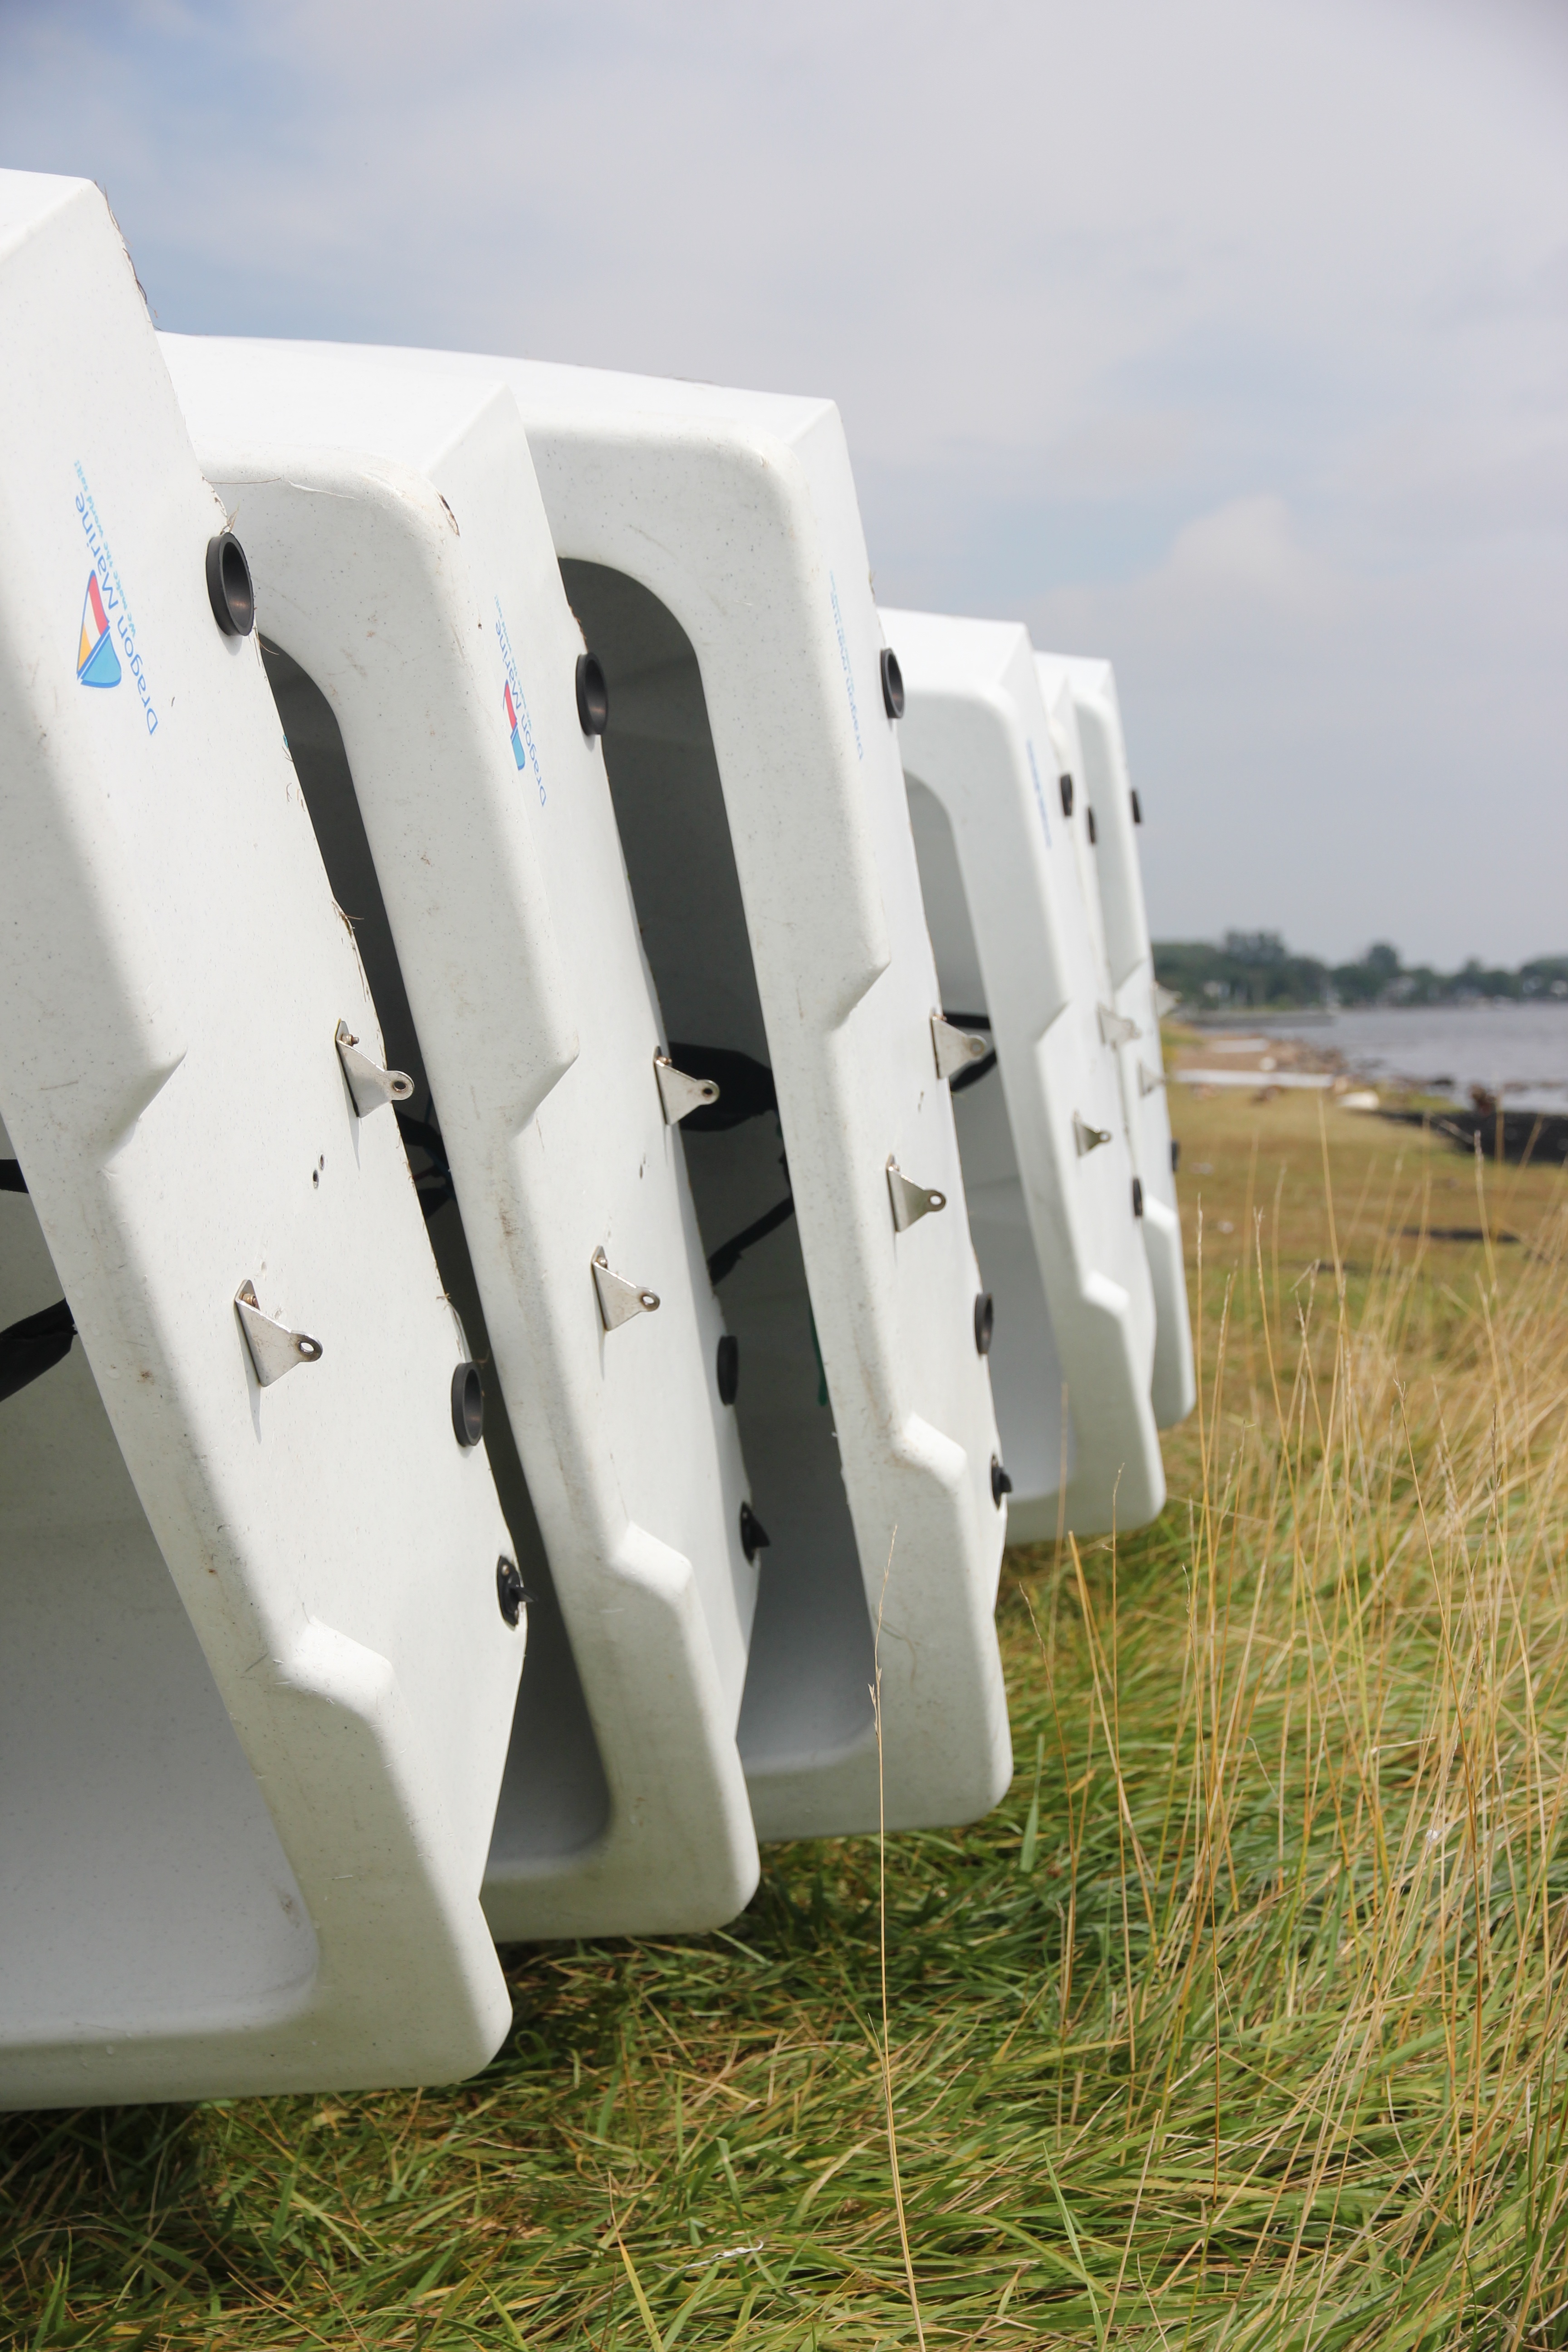
water, wing, vehicle, sailing, surfboard, bumper, sports, boats, sailing boat, automotive exterior, surfing equipment and supplies